Ridge-and-Valley Appalachians

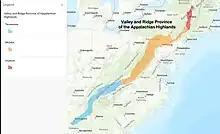
Valley and Ridge province of the Appalachian Highlands and its three physiographic sections: the Hudson, the Central, and the Tennessee Rivers

The eastern head of the Ridge and Valley region is marked by the Great Appalachian Valley, which lies just west of the Blue Ridge. The western side of the Ridge and Valley region is marked by steep escarpments such as the Allegheny Front, the Cumberland Mountains, and Walden Ridge. The Valley and Ridge is located on the west side of the Blue Ridge Mountains.